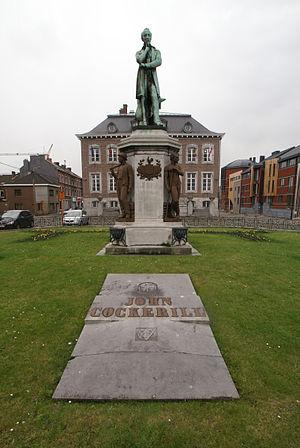
John Cockerill, est un industriel belgo - britannique, émigré en 1797 vers le territoire de l'actuelle Belgique avec son père William Cockerill. Ce dernier joua un rôle déterminant dans la mécanisation de l'industrie lainière textile européenne, qui était en retard par rapport à la même industrie en Angleterre. John Cockerill fonda la société Cockerill, à l'origine d'un groupe sidérurgique européen, Cockerill-Sambre, qui fait désormais partie du groupe ArcelorMittal.
Pierre-Armand Cattier, né le 20 février 1830 à Charleville et mort le 5 juin 1892 à Ixelles, est un sculpteur belge d’origine française.
Seraing ou Seraing-sur-Meuse est une ville francophone de Belgique située en Région wallonne dans la province de Liège. Il s'agit du lieu de l'ancienne résidence d'été des princes-évêques de Liège avant de devenir une ville industrielle au XIXᵉ siècle.